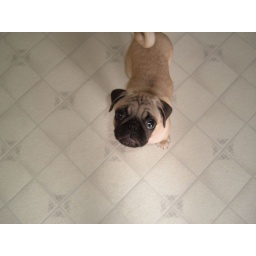
I was probably making the dogs nuts by constantly standing over them and taking pictures